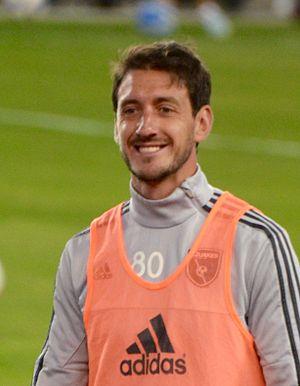
Jean-Baptiste Pierazzi, né le 17 juin 1985 à Ajaccio, est un footballeur français évoluant au poste de milieu de terrain au Gazélec Ajaccio.